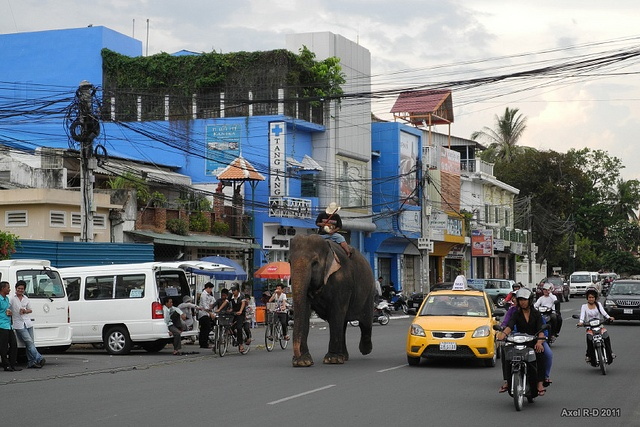
an elephant rider bicycle riders and motorcycle riders all on the same steet
There is a man riding an elephant down the street.
A street with a couple of vehicles on it and an elephant walking down it.
A man rides an elephant down a street while traffic moves around them.
A person who is riding an elephant down a street.